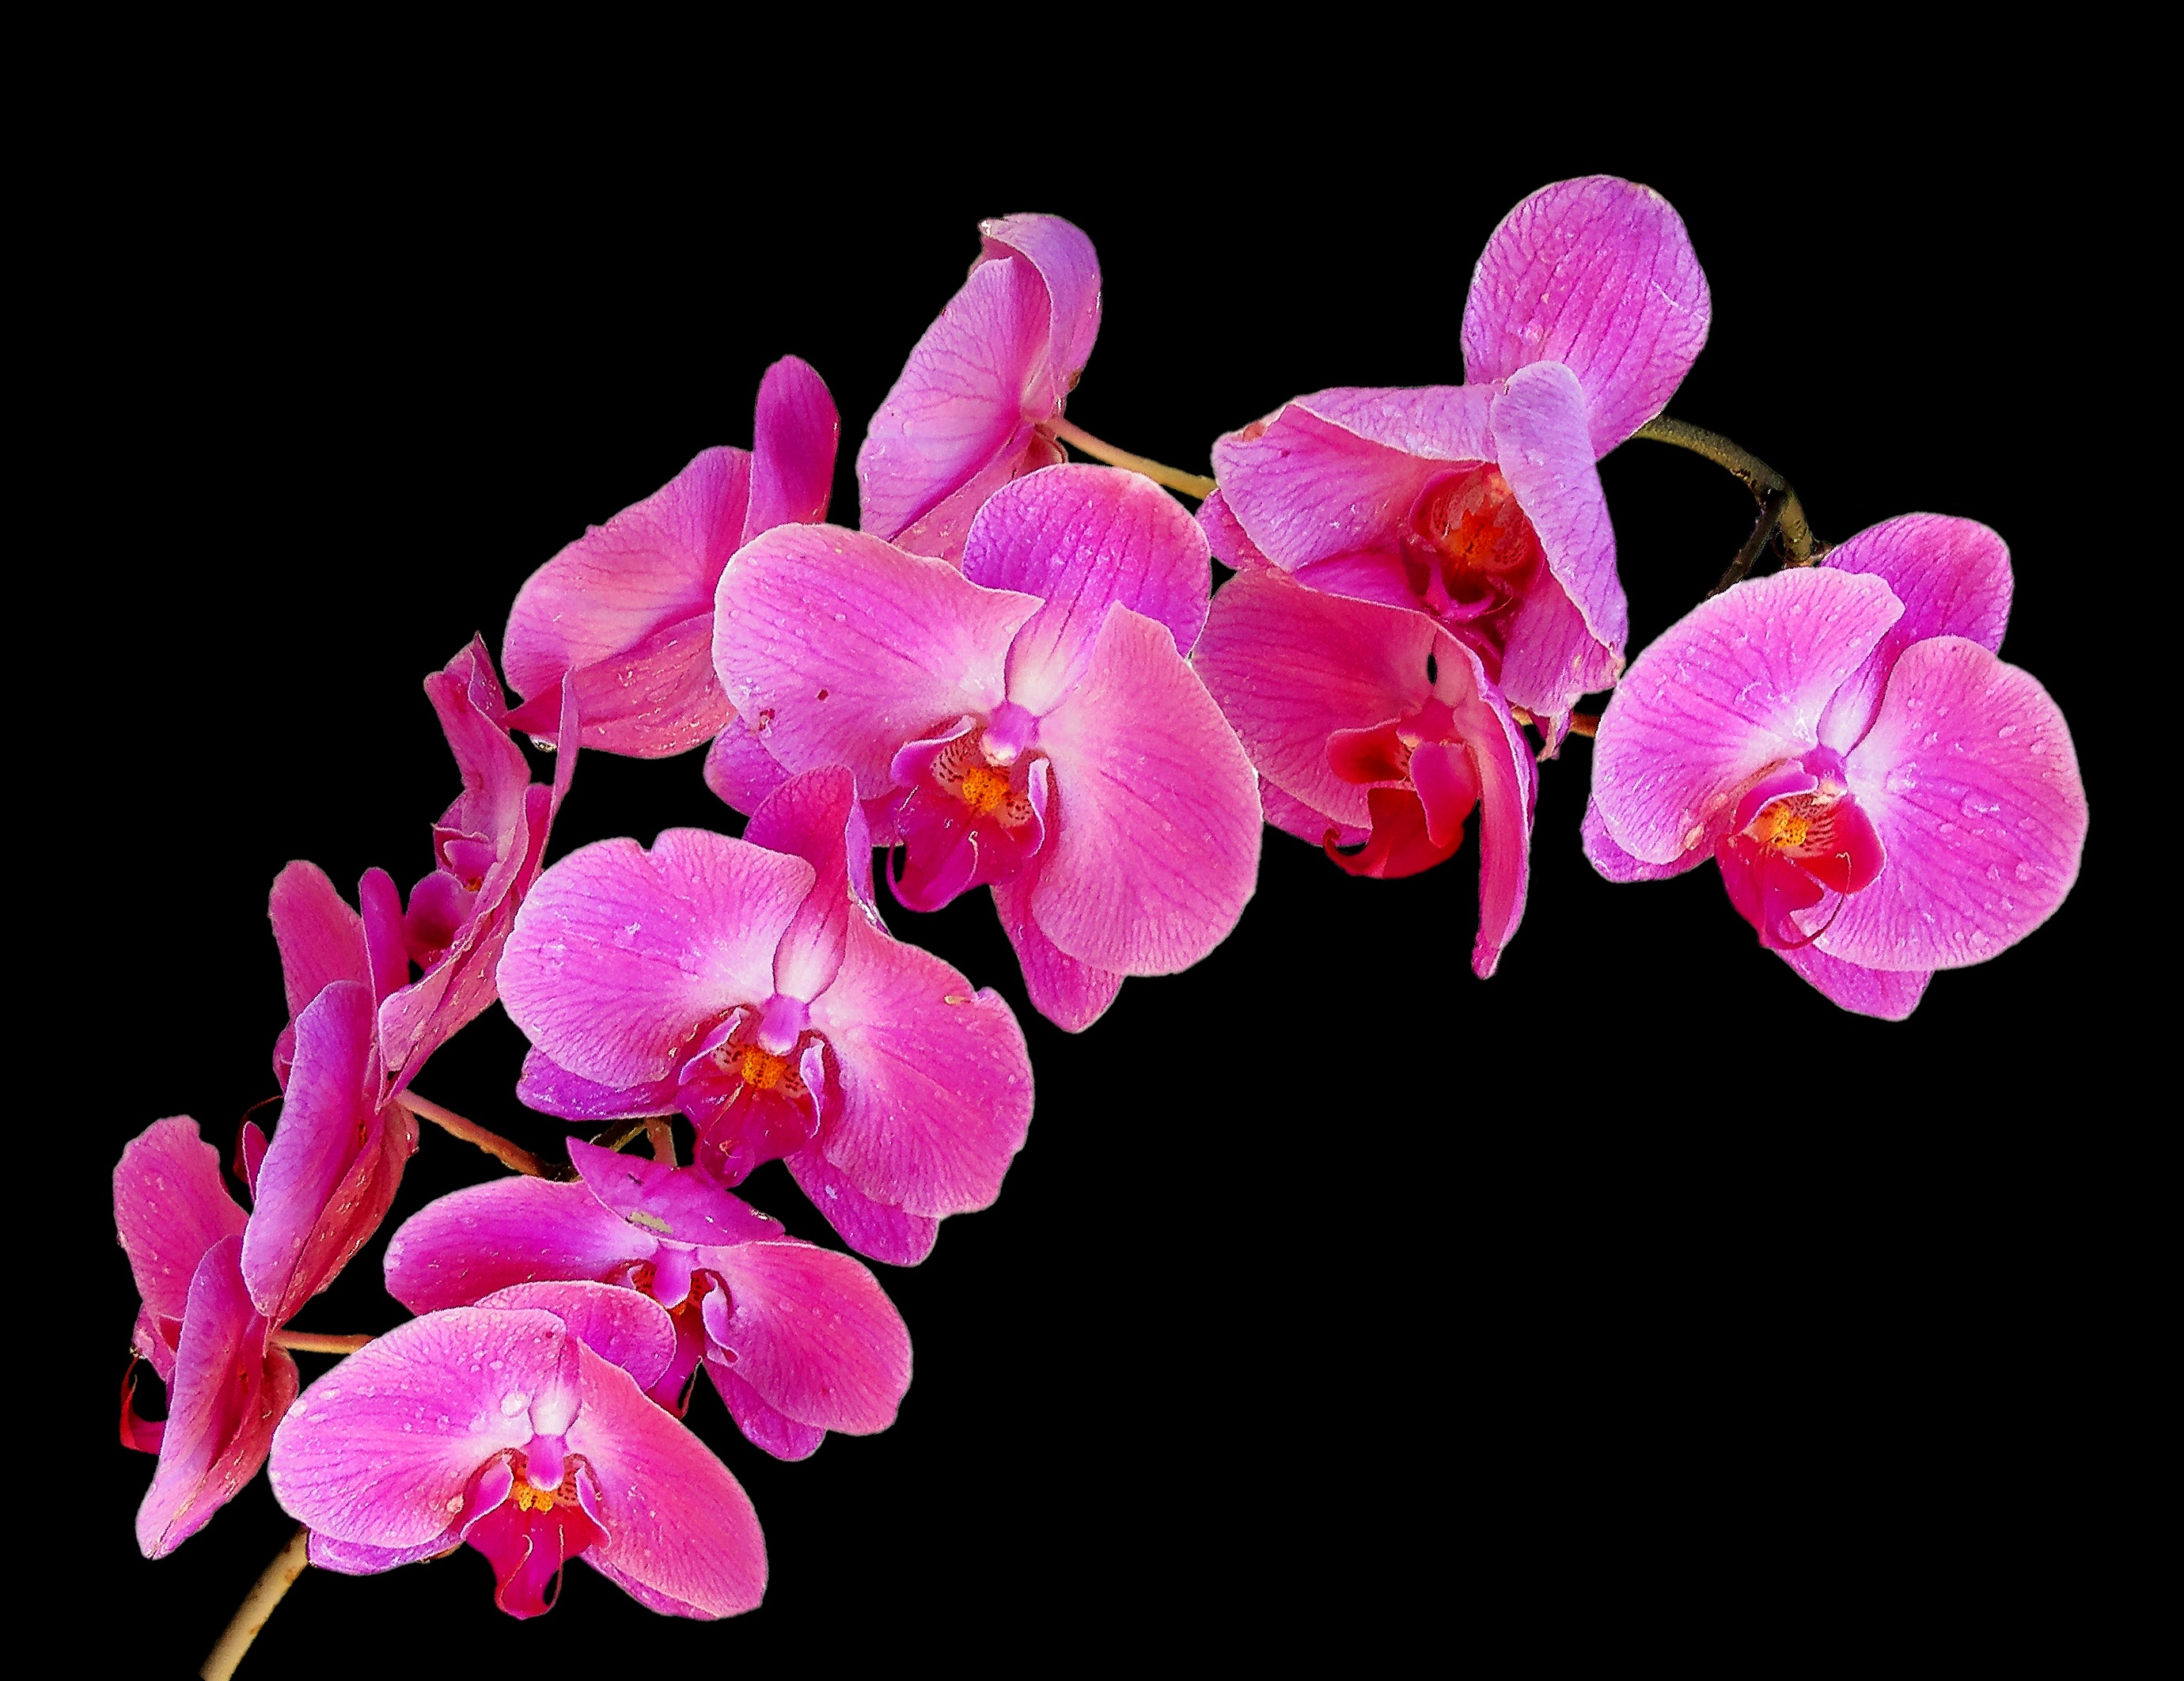
blossom, plant, flower, petal, bouquet, pink, flora, orchid, flowers, orchids, macro photography, flowering plant, cattleya, land plant, moth orchid, christmas orchid, cattleya labiata